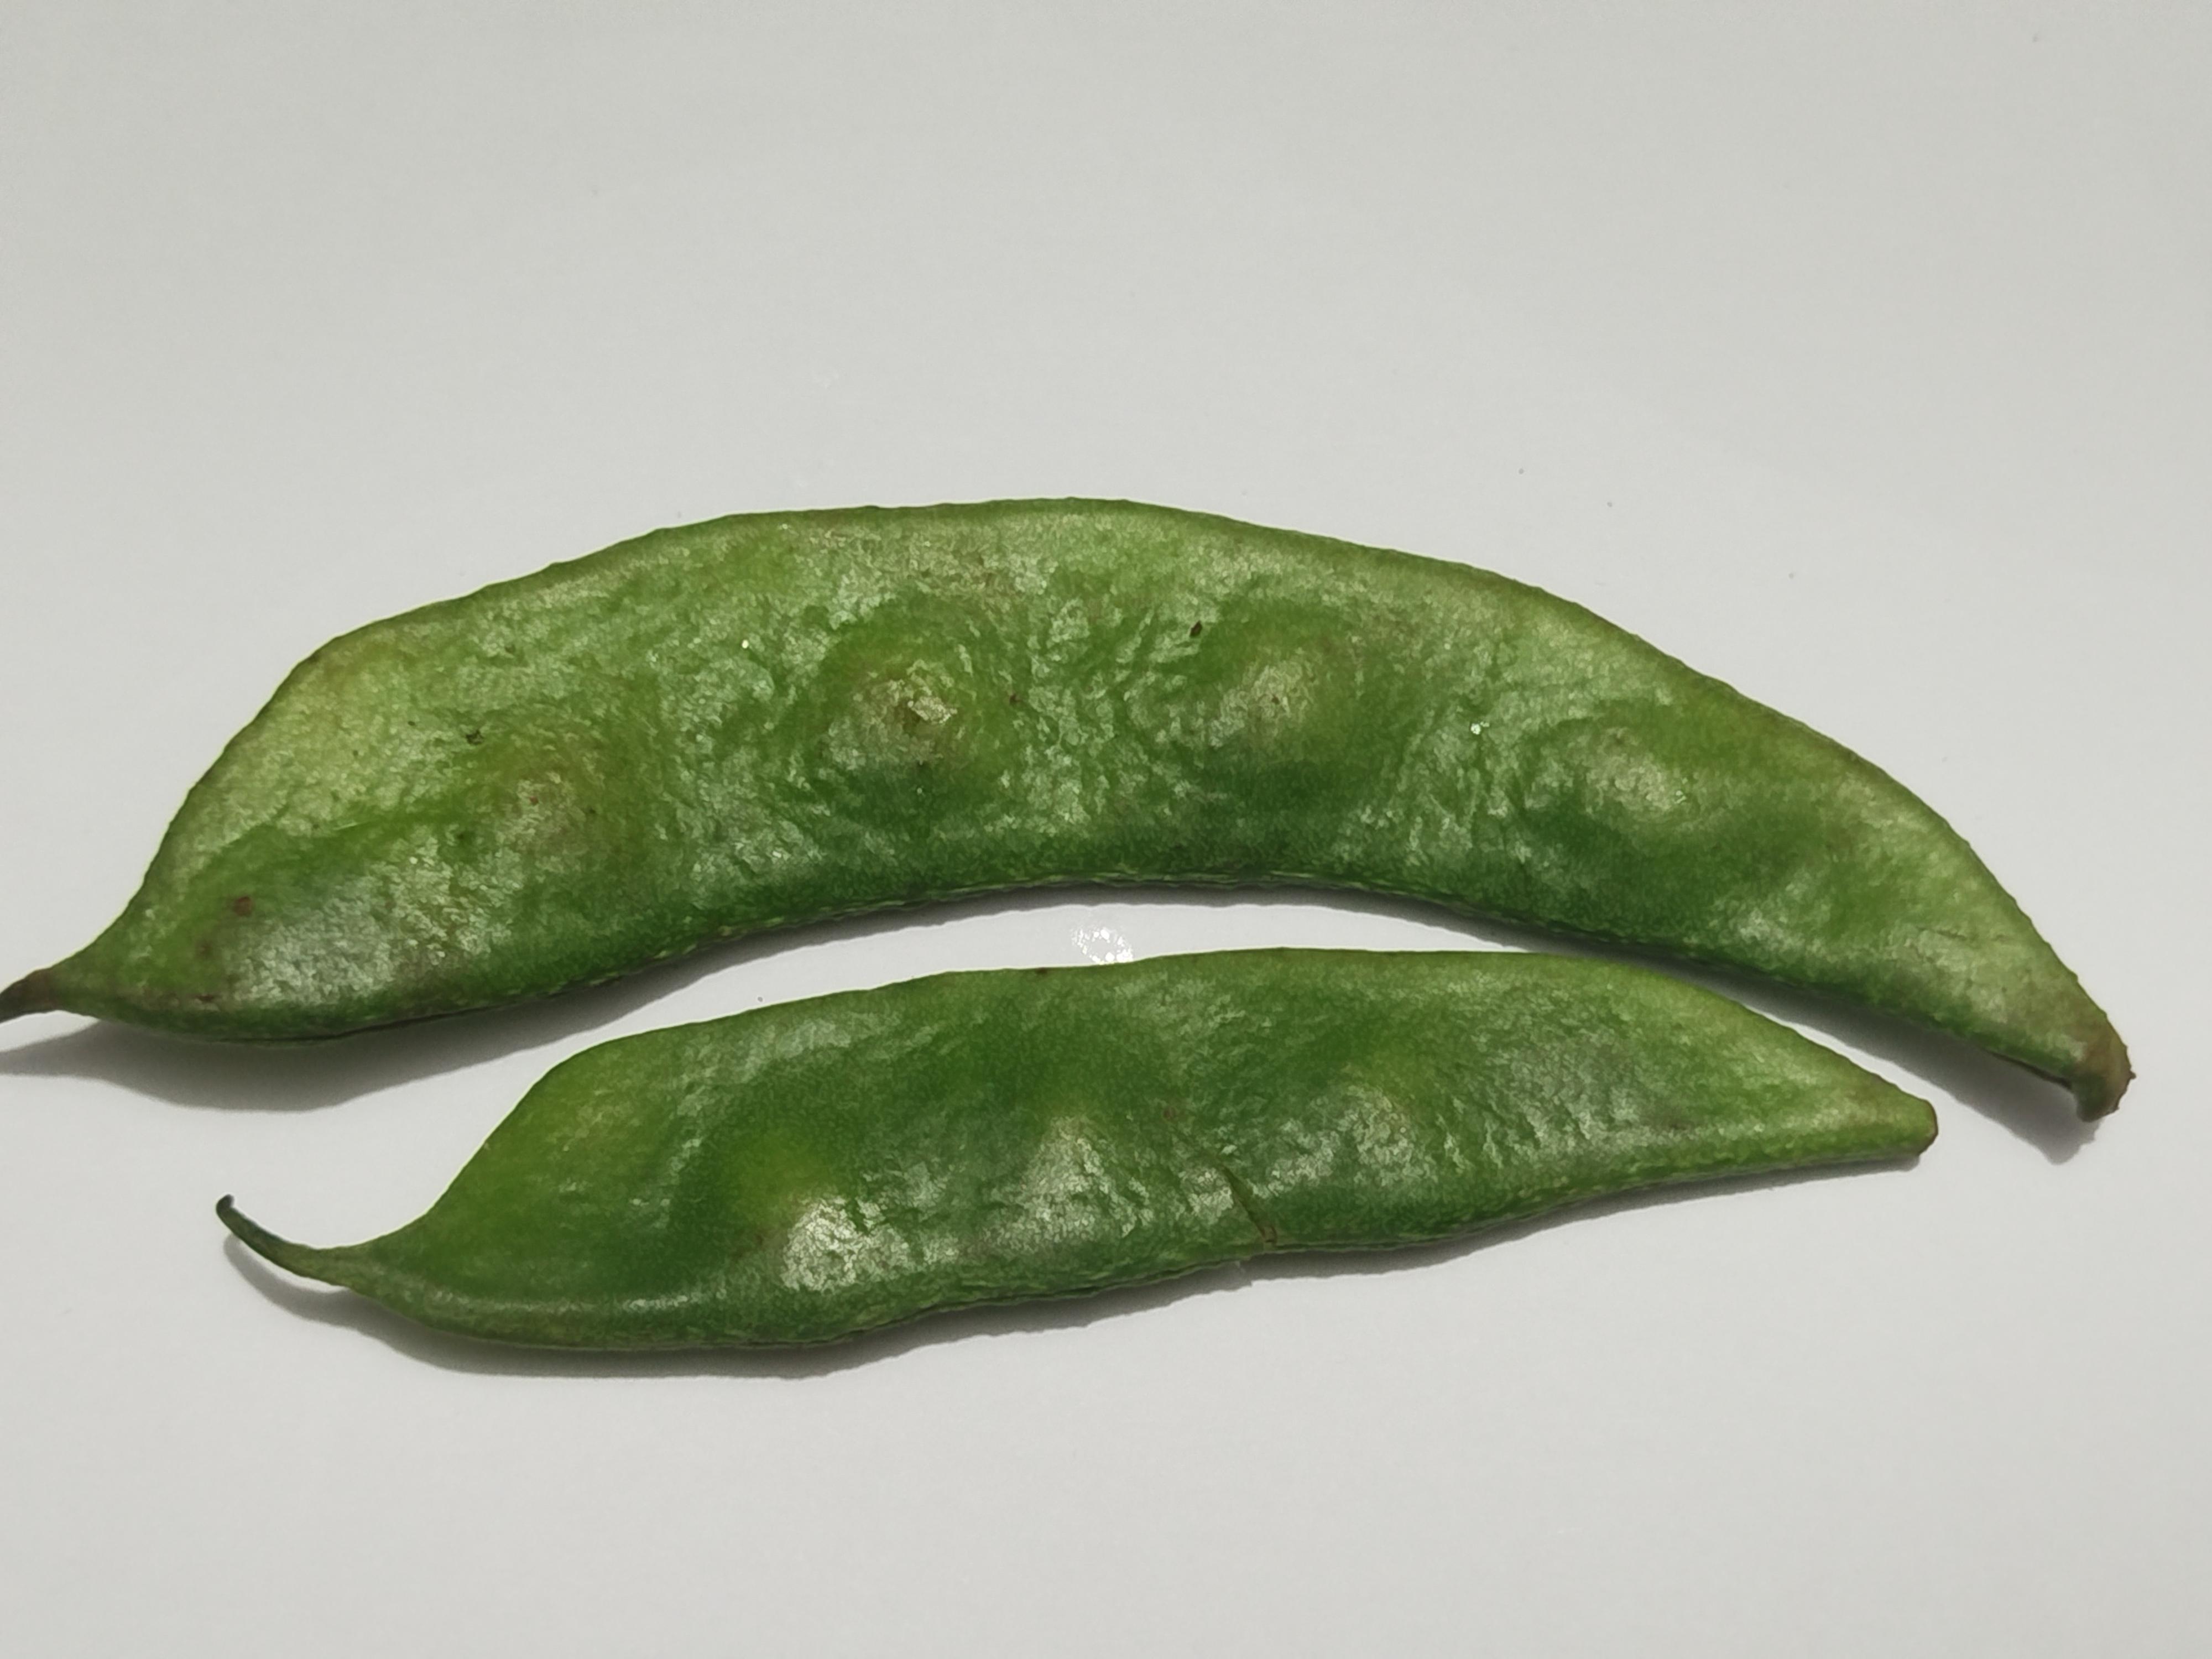
Label: Bean